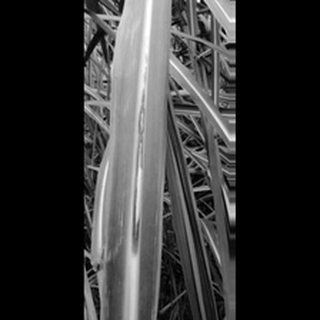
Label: sugarcane_red_rot